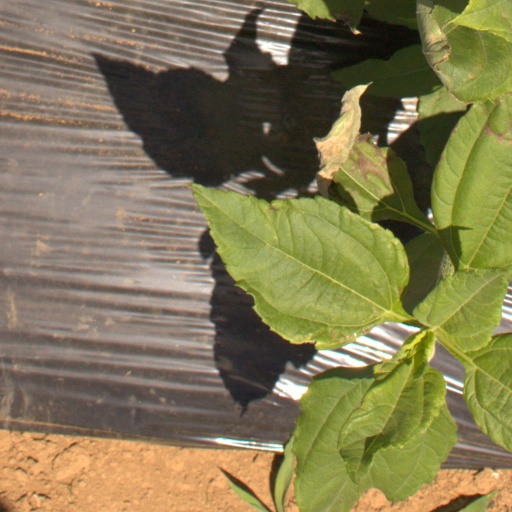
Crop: Jerusalem artichoke